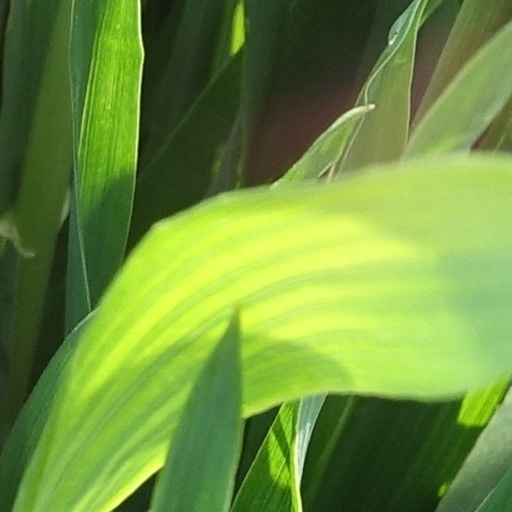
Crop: wheat